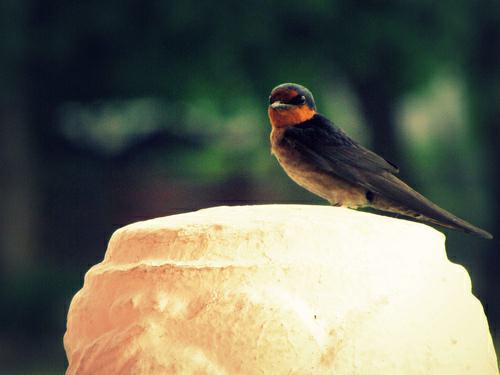
A photo of a barn swallow